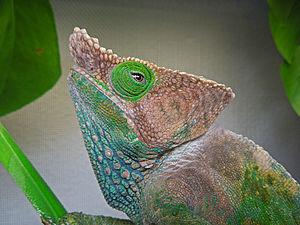
Calumma oshaughnessyi est une espèce de sauriens de la famille des Chamaeleonidae.